Borealopelta

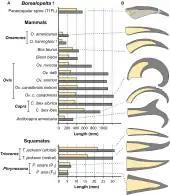
Comparisons of the size of the bony core and keratinous sheath of the parascapular spine of "Borealopelta" to modern analogs

The discovery that "Borealopelta" possessed camouflage coloration, indicates that it was under threat of predation, despite its large size, and that the armor on its back was primarily used for defensive rather than display purposes. Additionally, the spikes of "Borealopelta" might have had a dual function as defensive weapons and potential display structures useful in attracting mates and in species recognition.